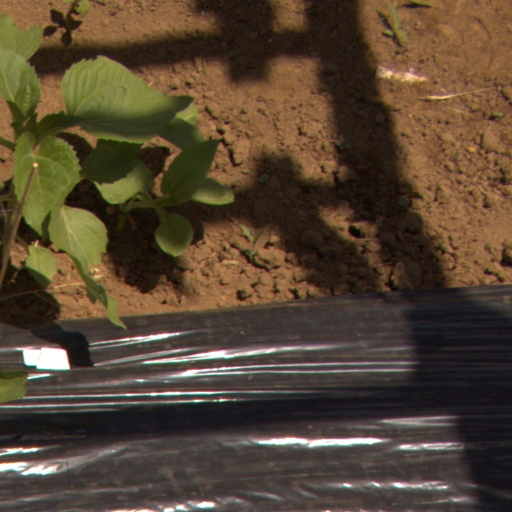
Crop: Jerusalem artichoke